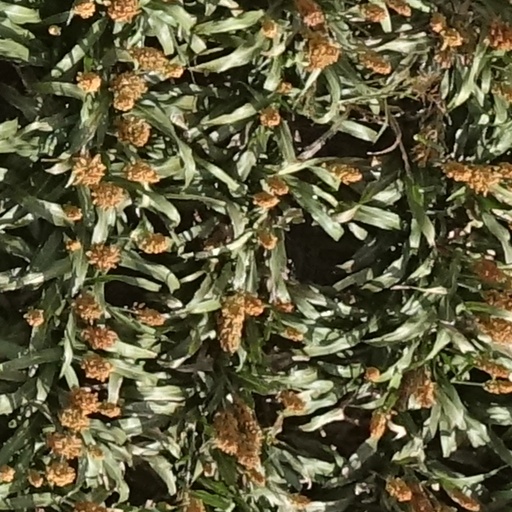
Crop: sorghum